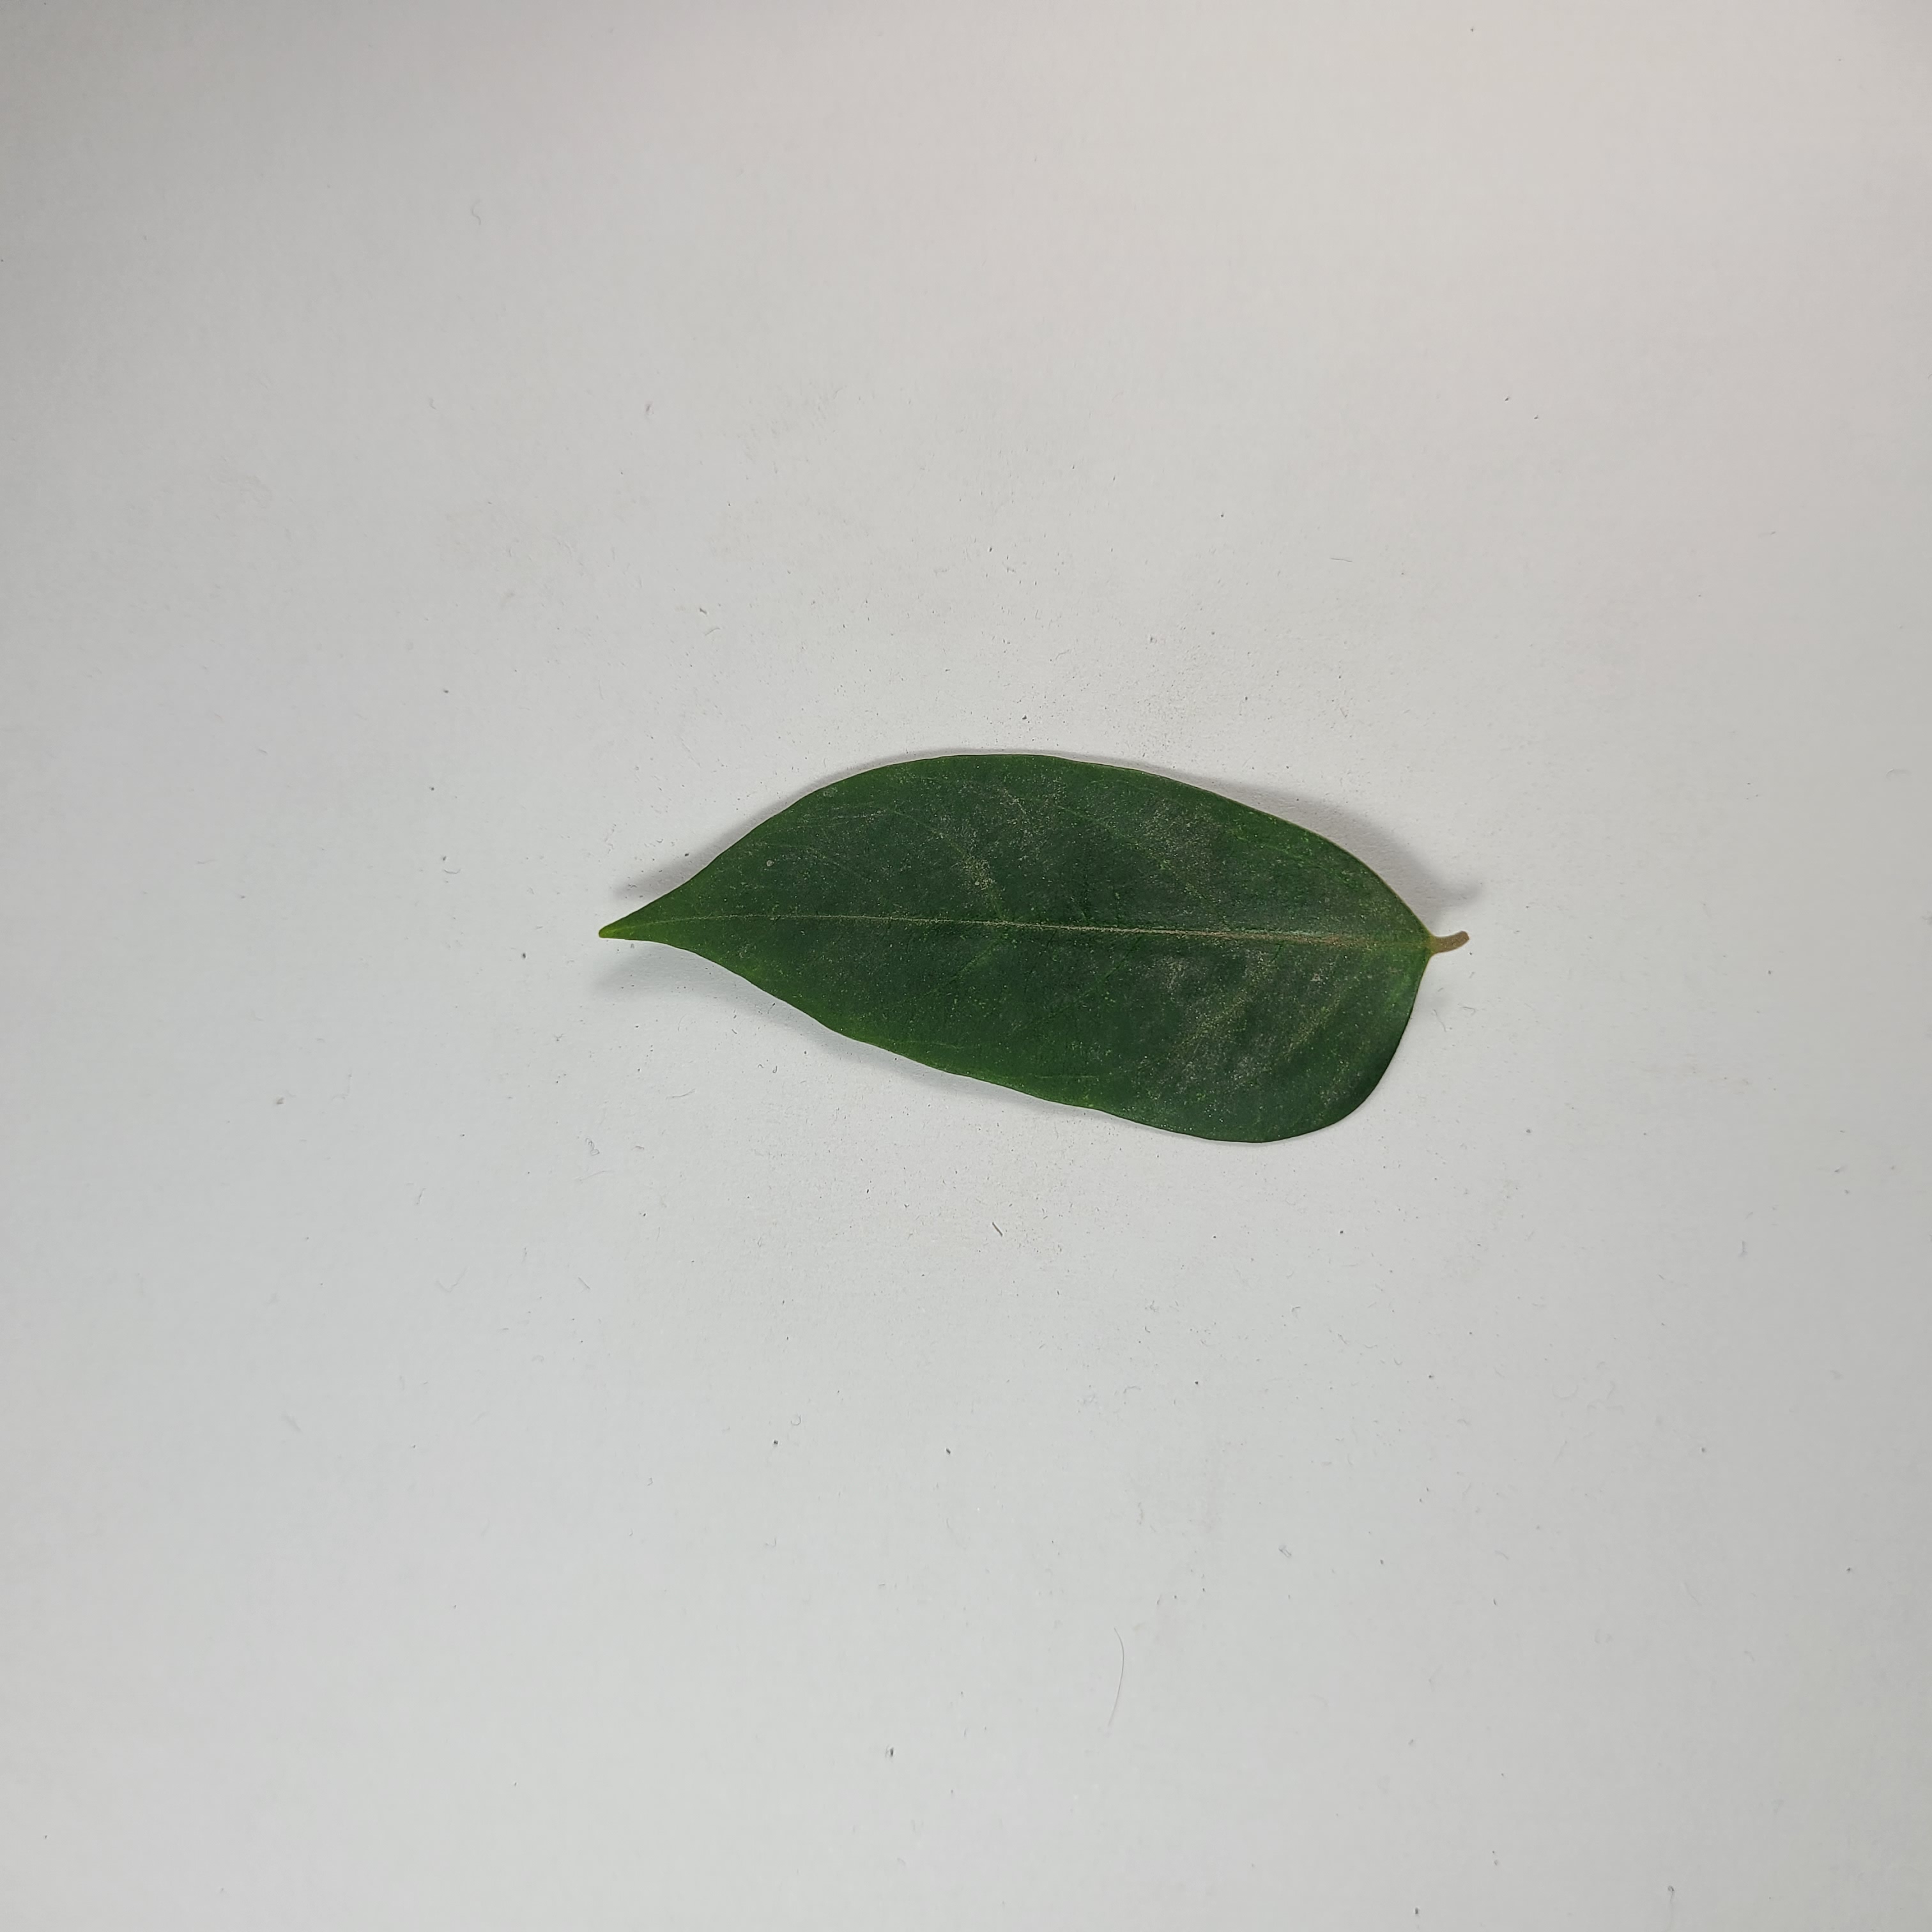
Label: Healthy Leaves